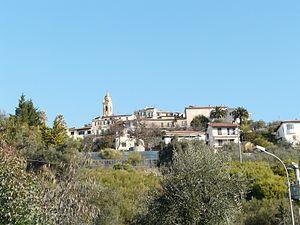
Seborga est une commune italienne de la province d'Imperia en Ligurie.